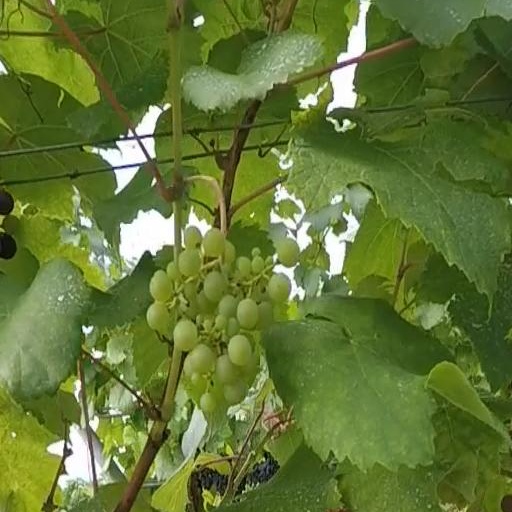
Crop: grape